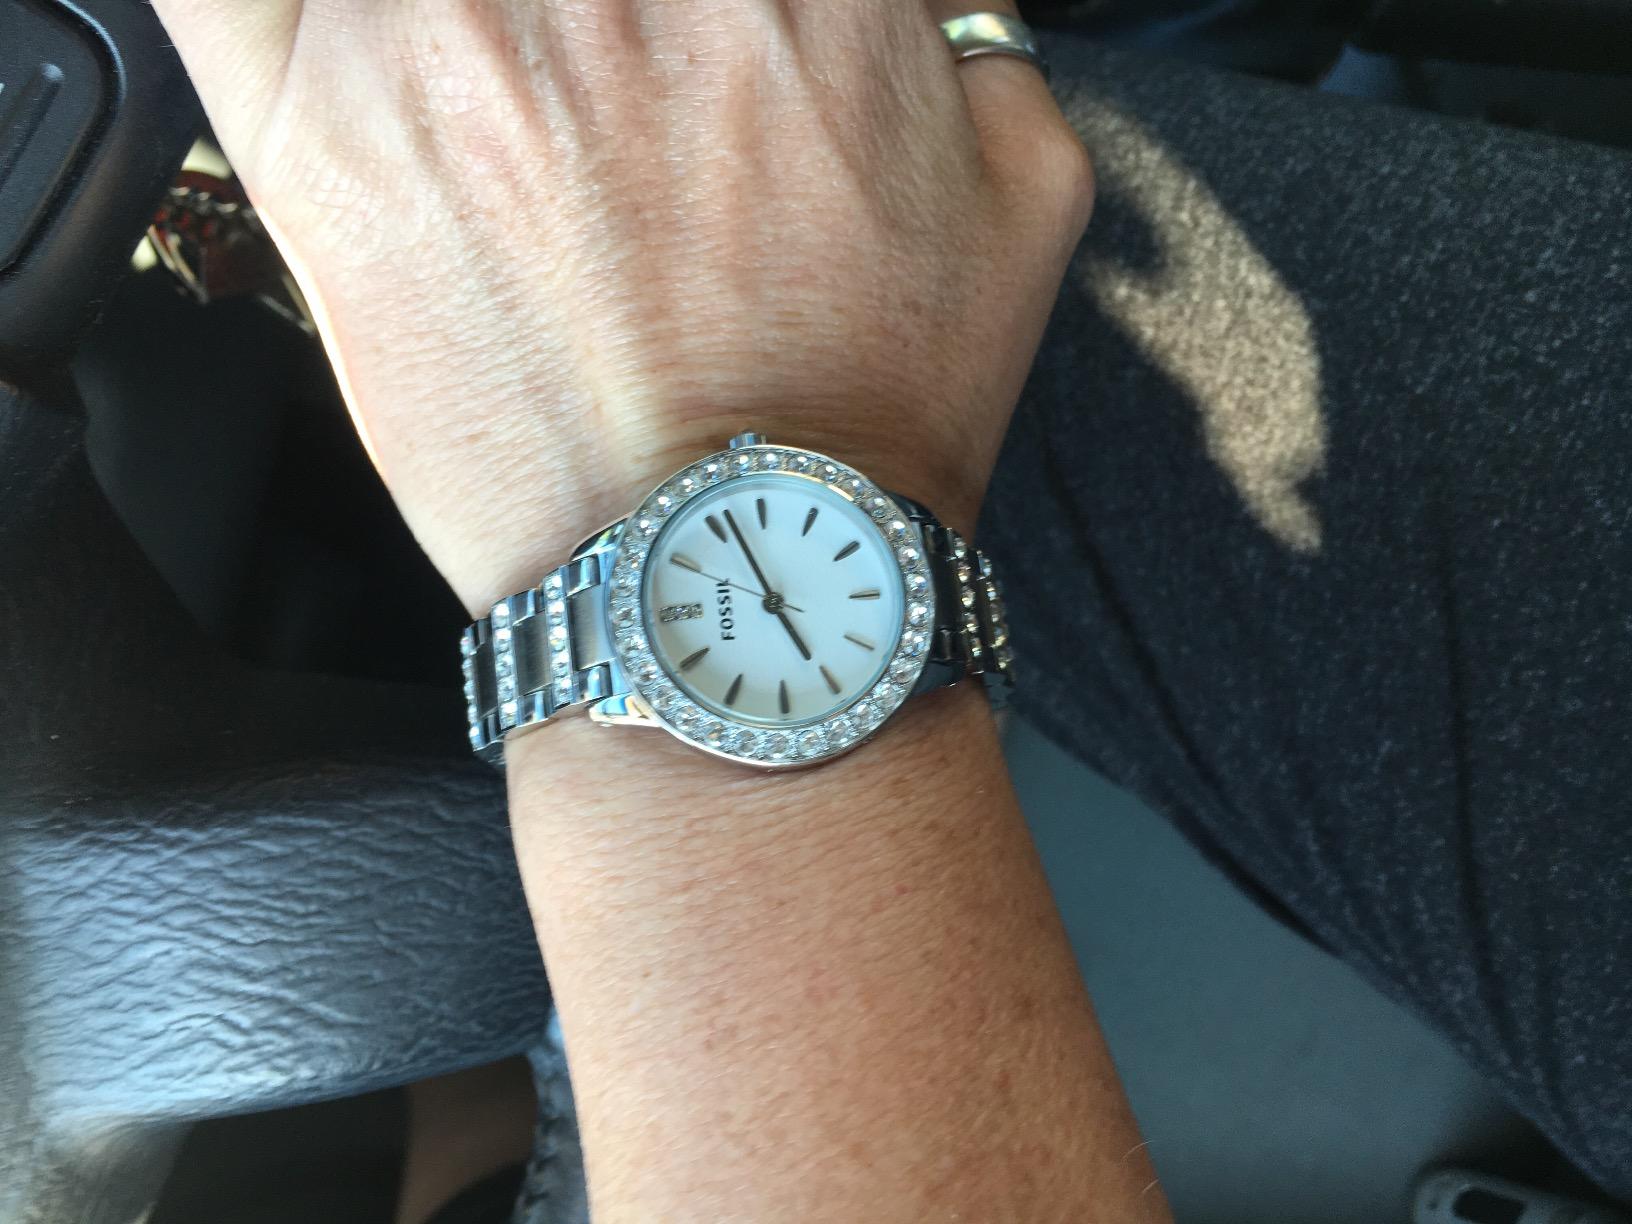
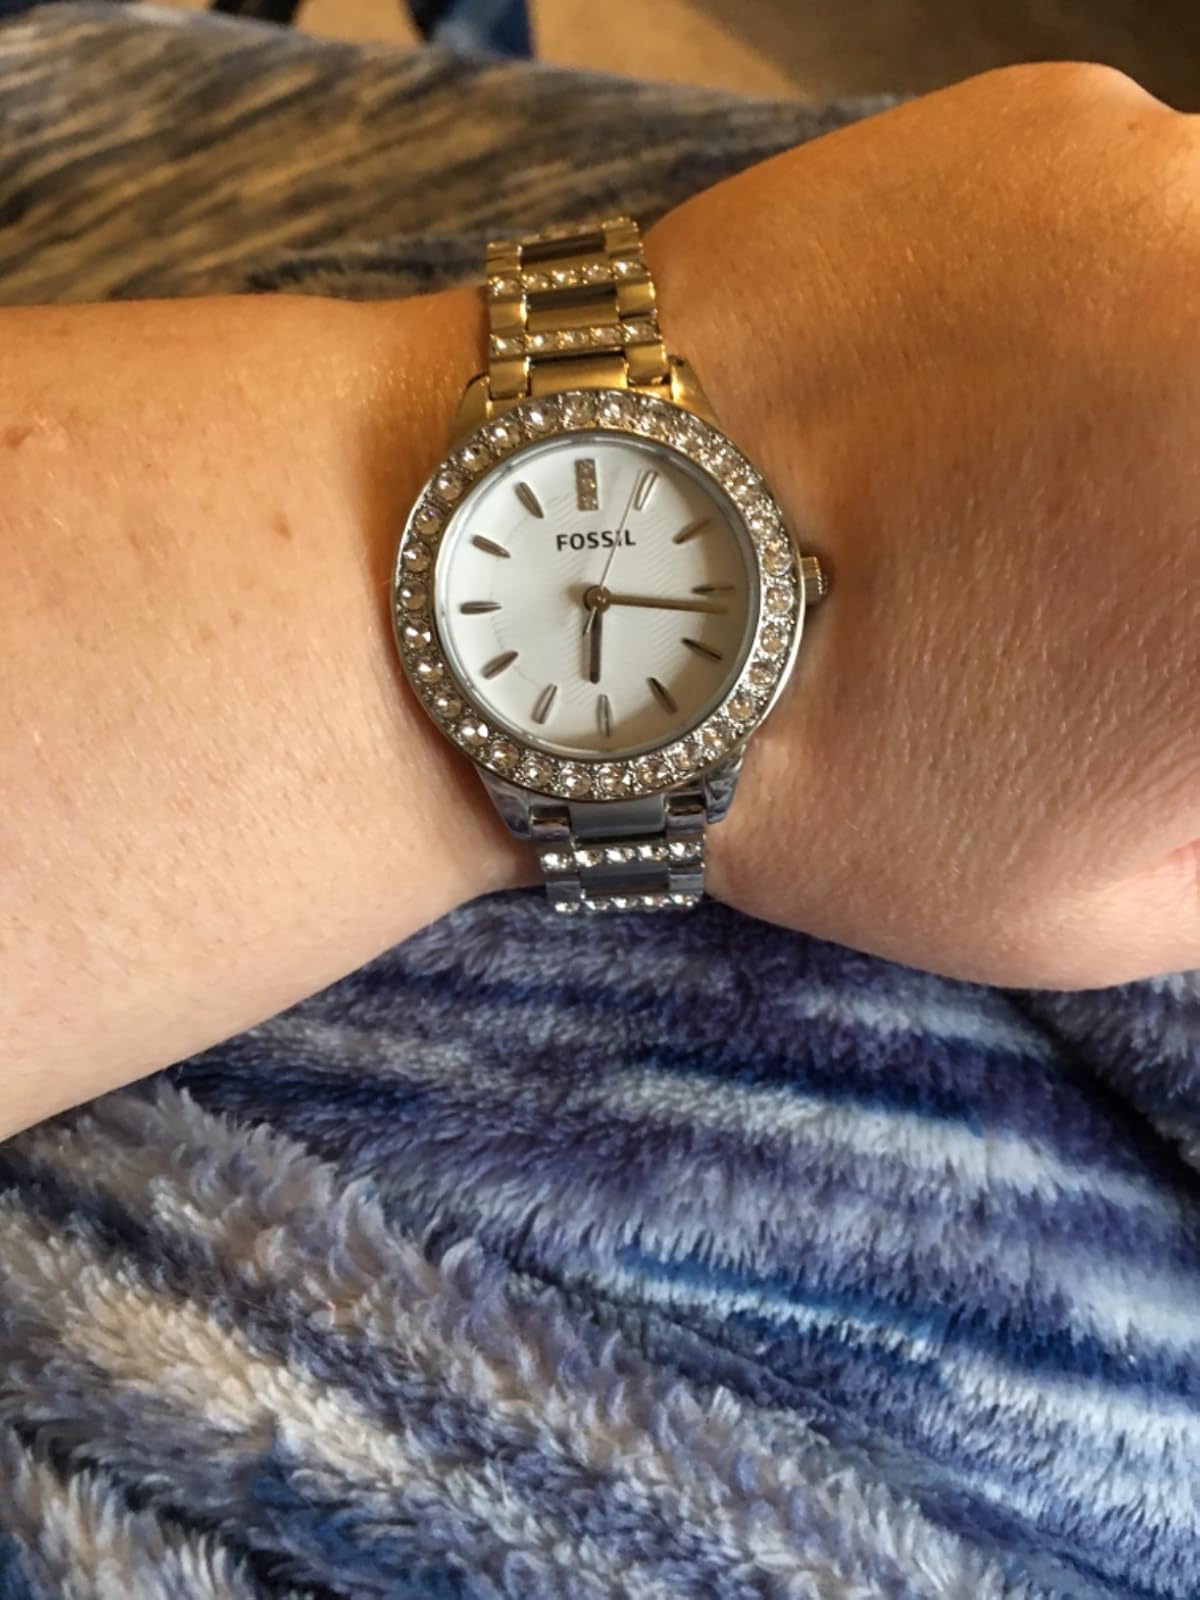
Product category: accessories_watch
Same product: yes